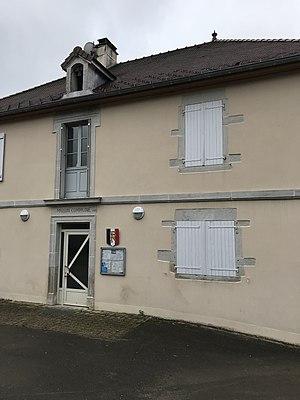
Marnézia (Jura, France) en octobre 2017.
Marnézia est une commune française située dans le département du Jura en région Bourgogne-Franche-Comté.